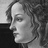
Emotion: neutral